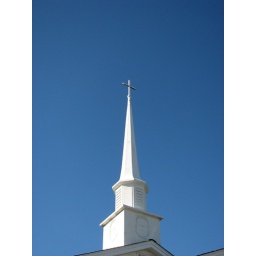
Something about the steeple against the blue sky seemed to call out to me!